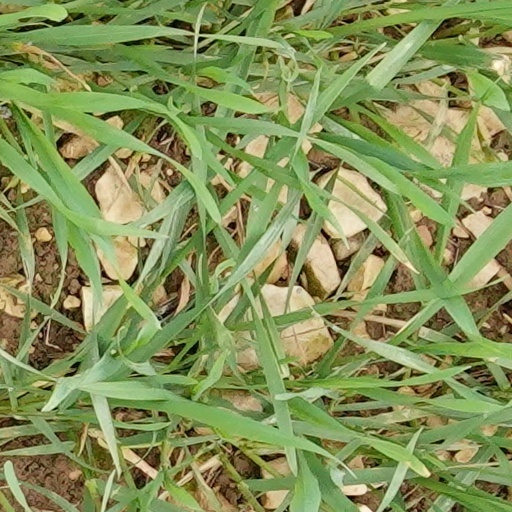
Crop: wheat